The Snow Queen (Japanese TV series)

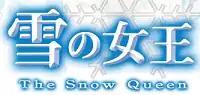

is an anime television series based on the 1844 children's story of the same name by Hans Christian Andersen. It is directed by Osamu Dezaki and animated by TMS Entertainment. The first episode aired on May 22, 2005, on Japan's NHK network.